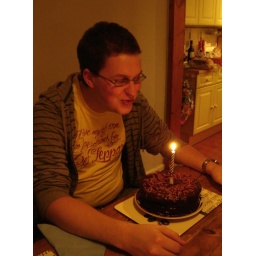
Birthday cake made by his girlfriend Ally, birthday boy made by me!